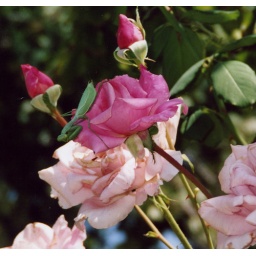
A mantis took up residence in our pink rose bush.